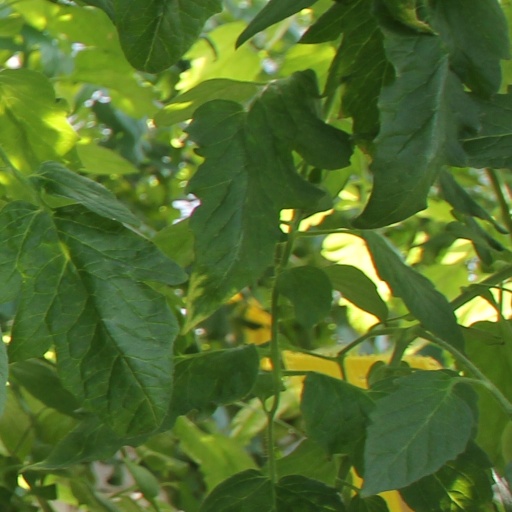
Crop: tomato